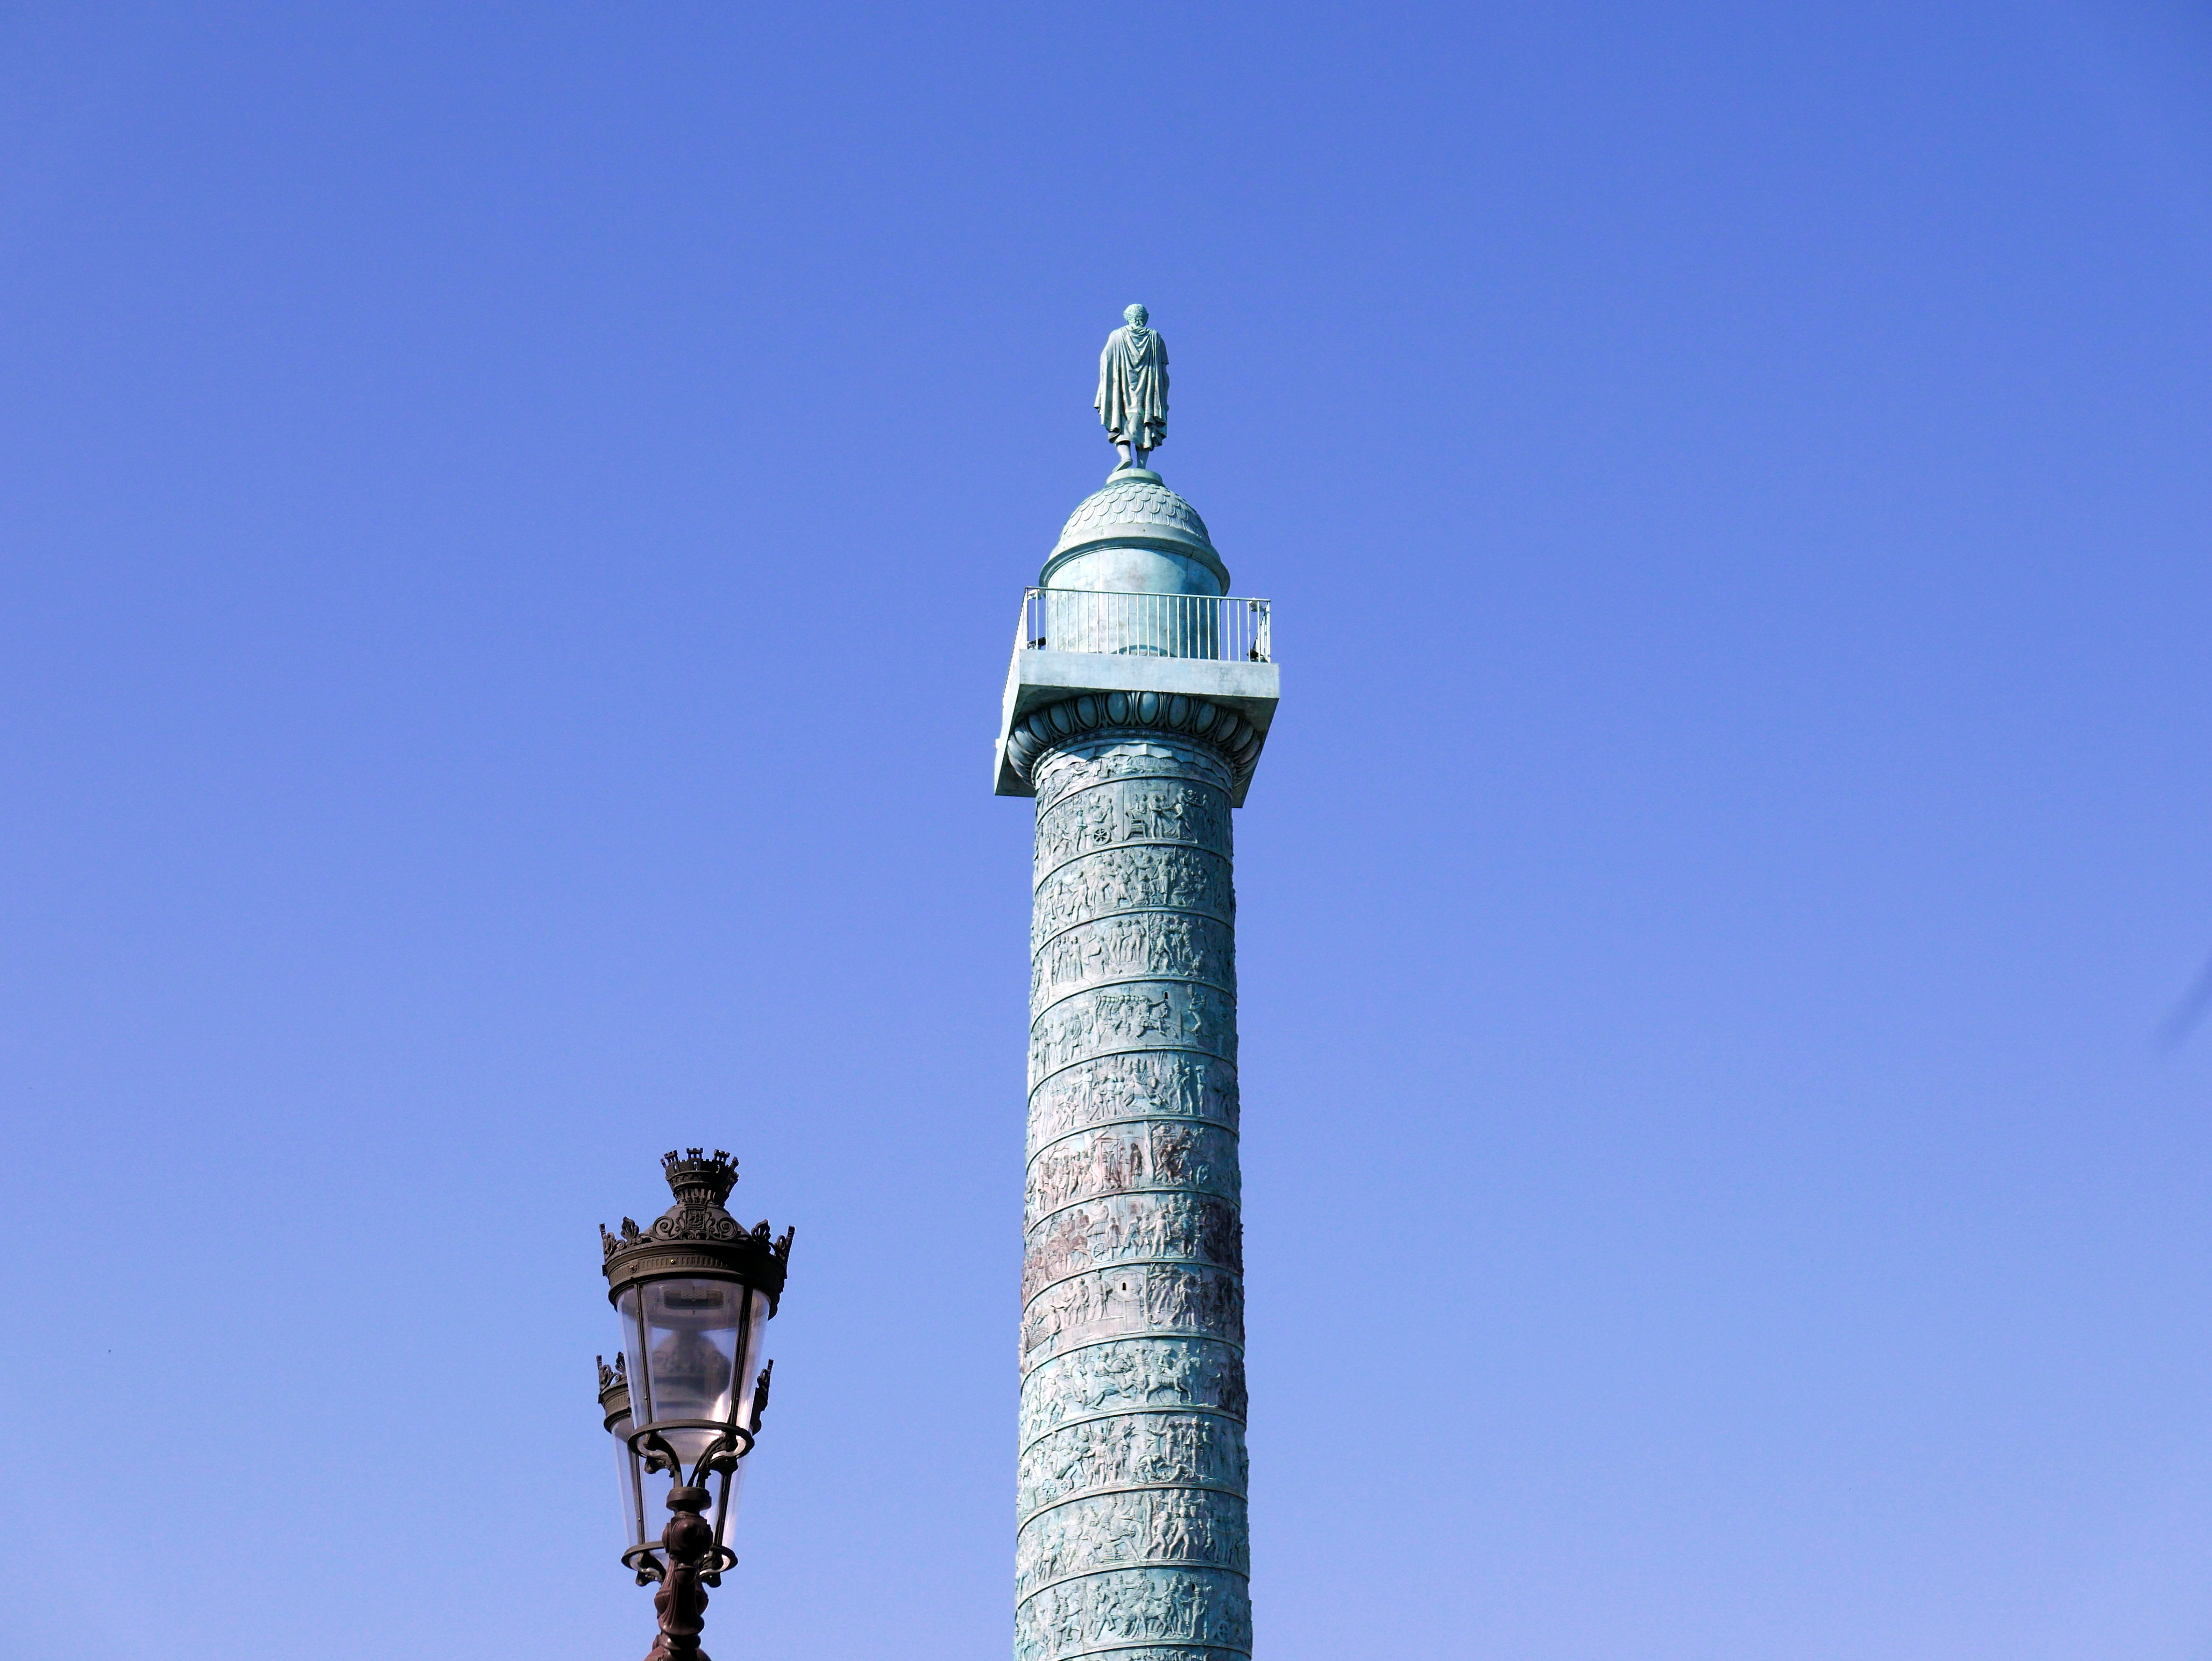
sky, tower, landmark, observation tower, street light, architecture, lighthouse, beacon, control tower, light fixture